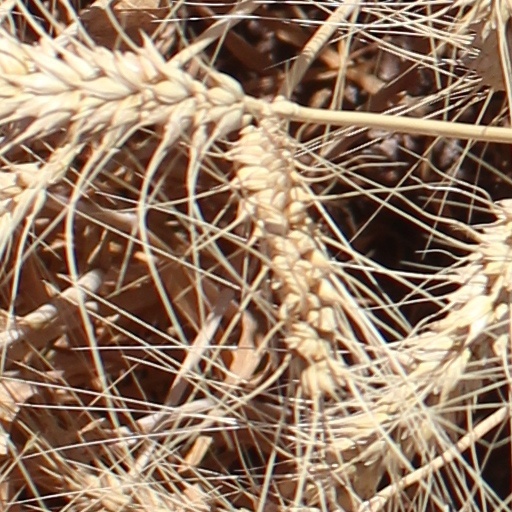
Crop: wheat